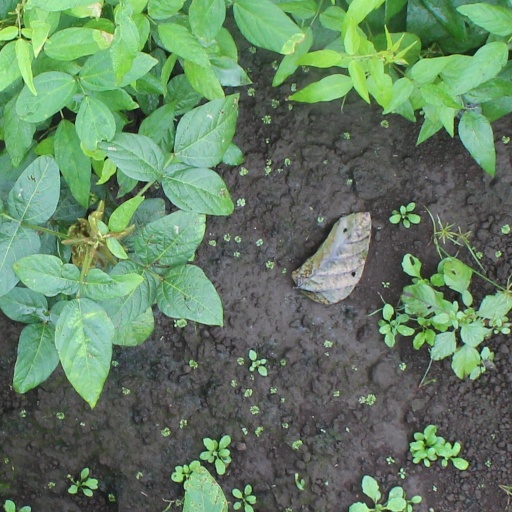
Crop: soybean